Khao Manee

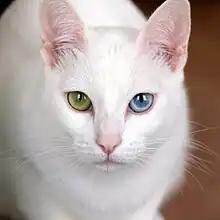
Odd-eyed Khao Manee

There are a variety of breeders from where you may acquire your new kitten or cat, in Thailand or in the West now. Outside of Thailand, a registration of your kitten is mandatory with one major association to secure it is a real Khao Manee from imported ancestors.